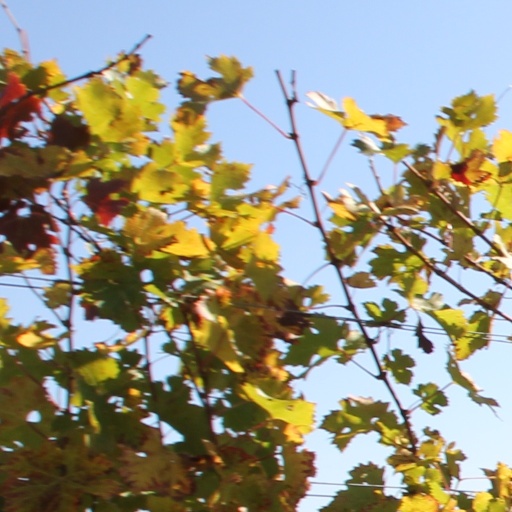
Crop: grape